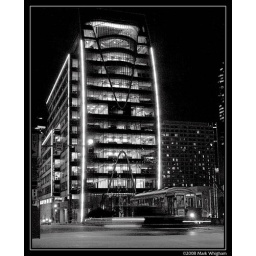
The &amp;quot;Green Dragon&amp;quot;. #136 crossing Woodall Rogers bridge in front of the new Hunt Consolidated building in downtown Dallas, TX